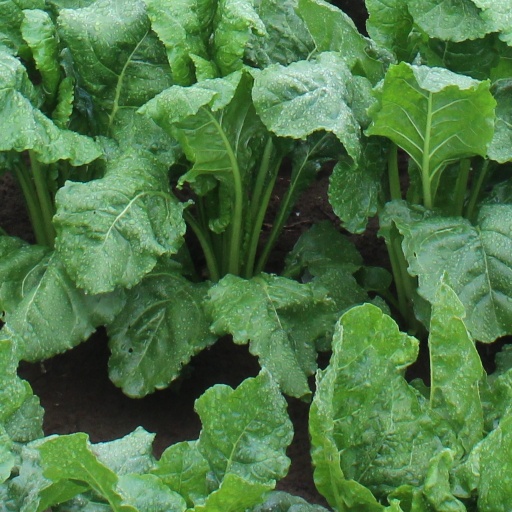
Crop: sugar beet